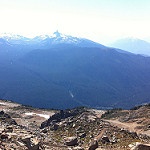
Label: mountain